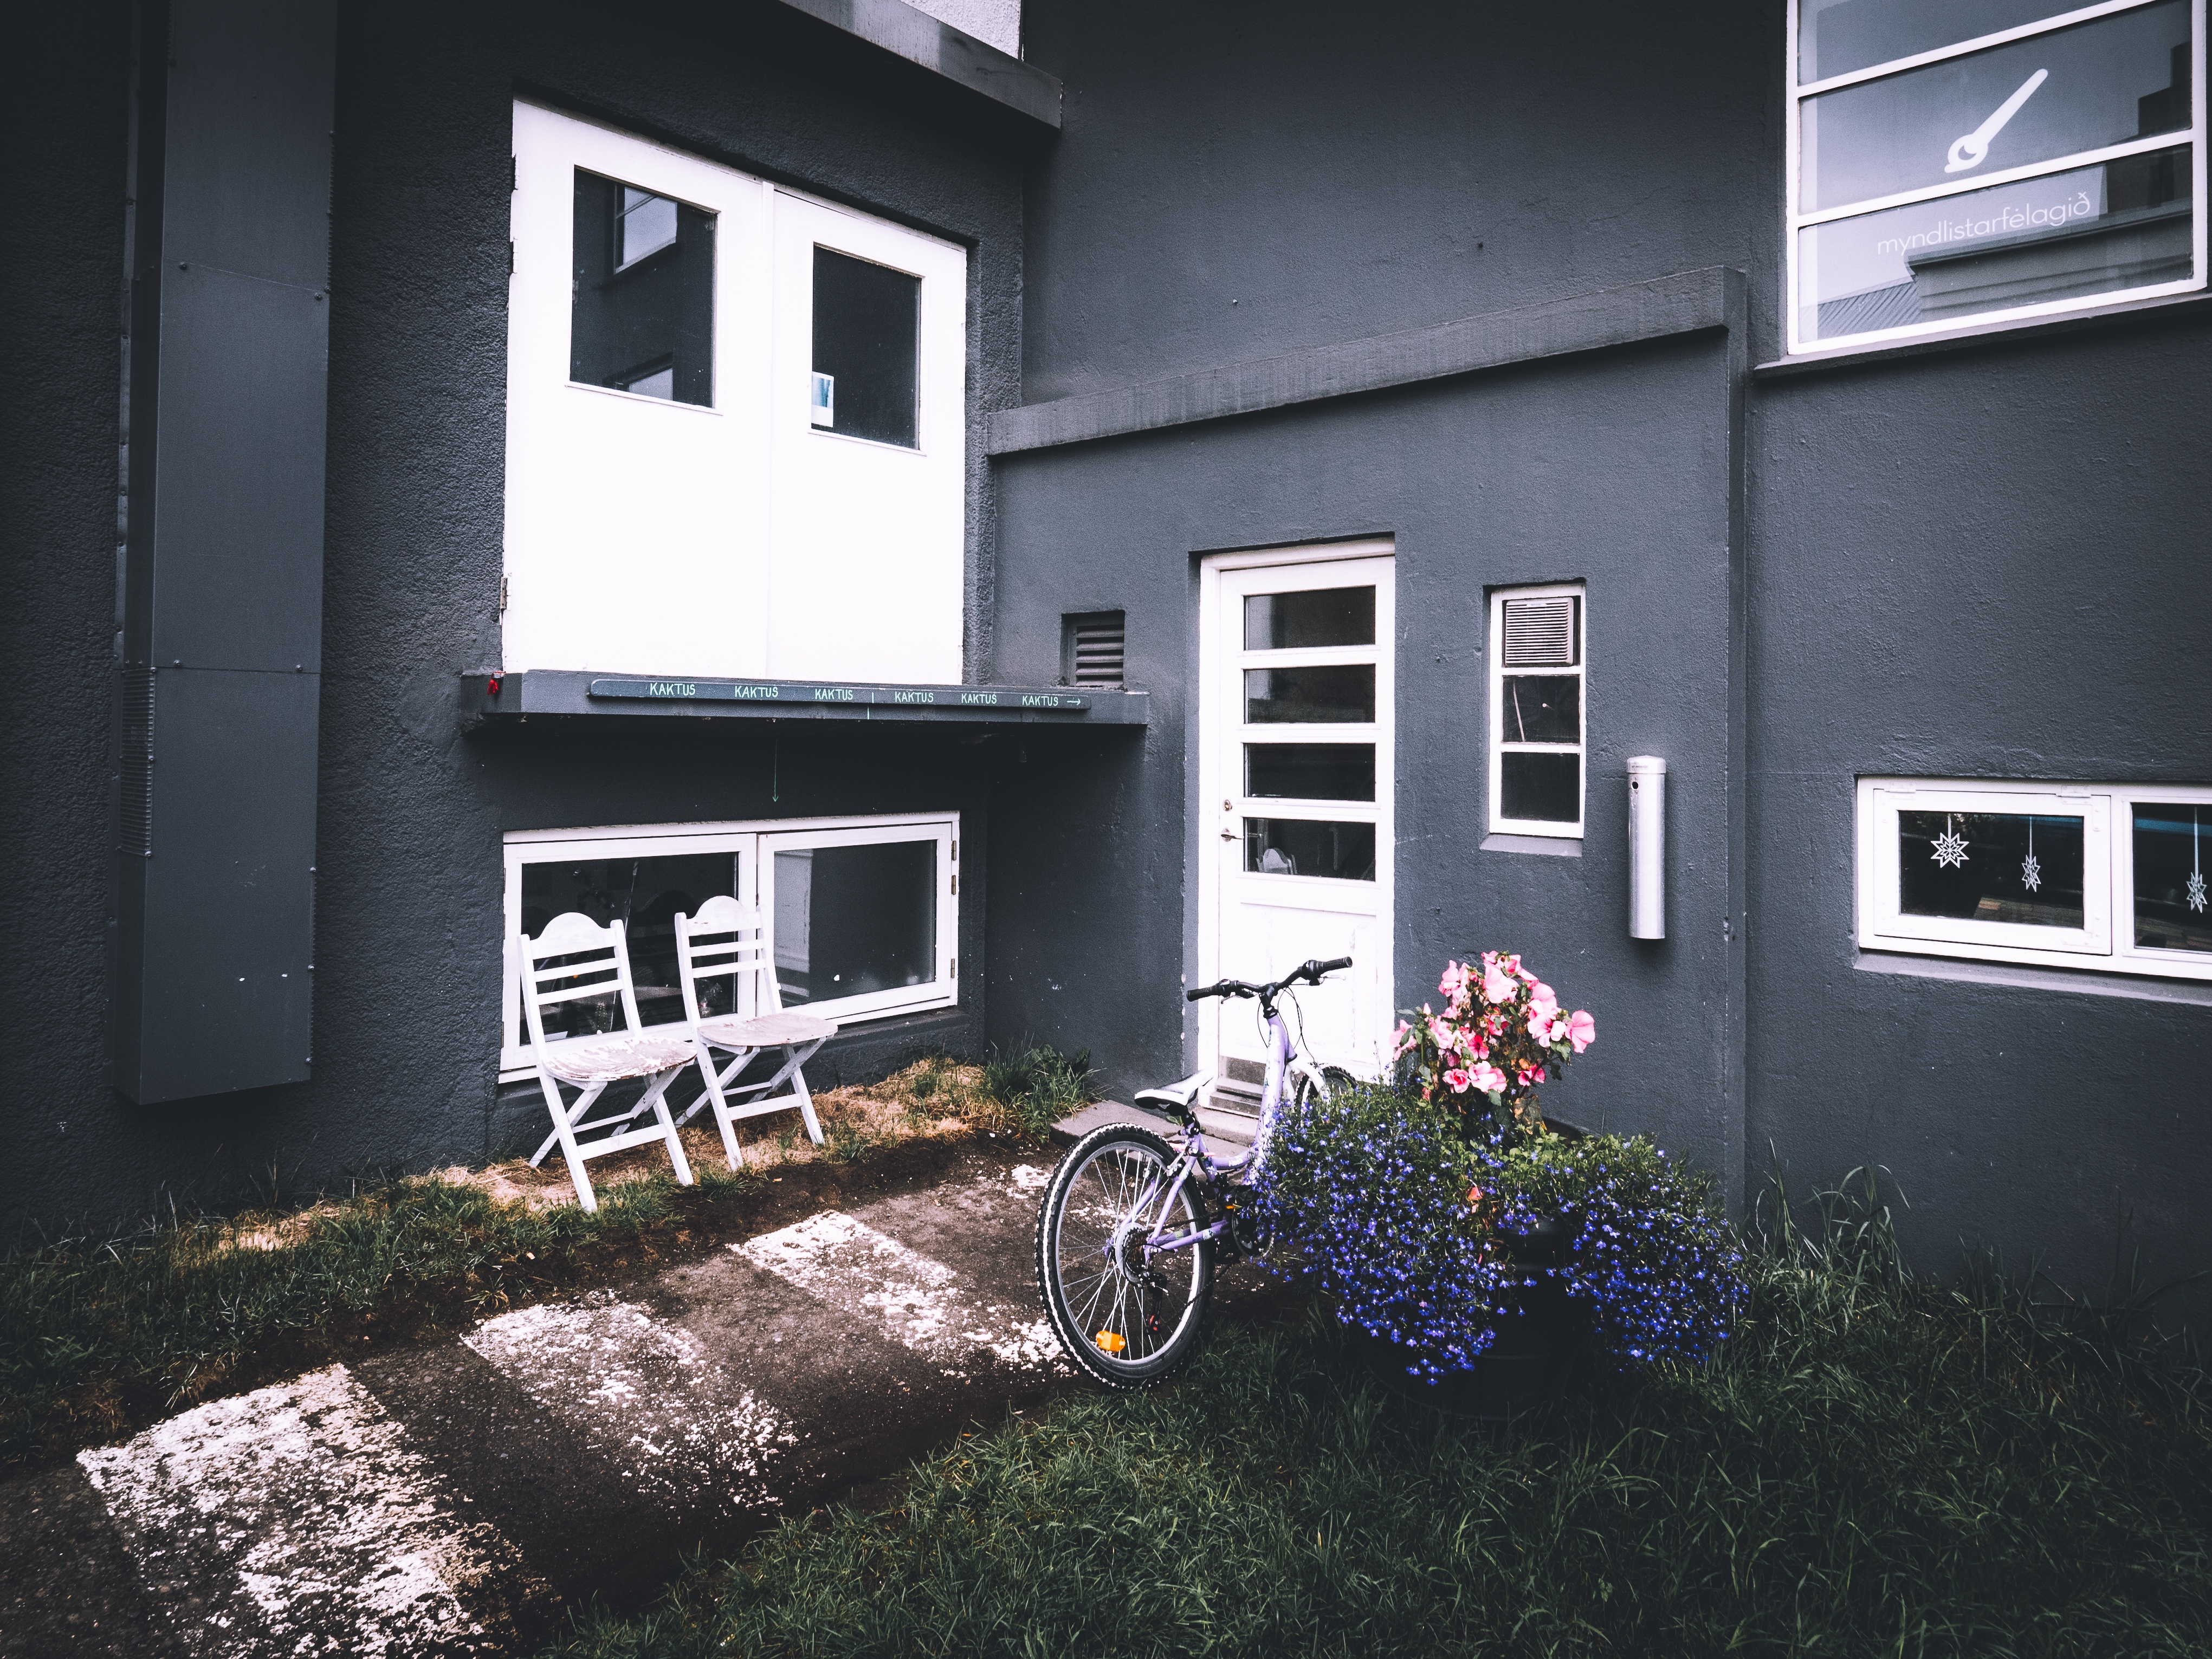
architecture, house, window, home, wall, cottage, facade, property, interior design, estate, urban area